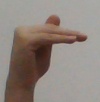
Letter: khaa